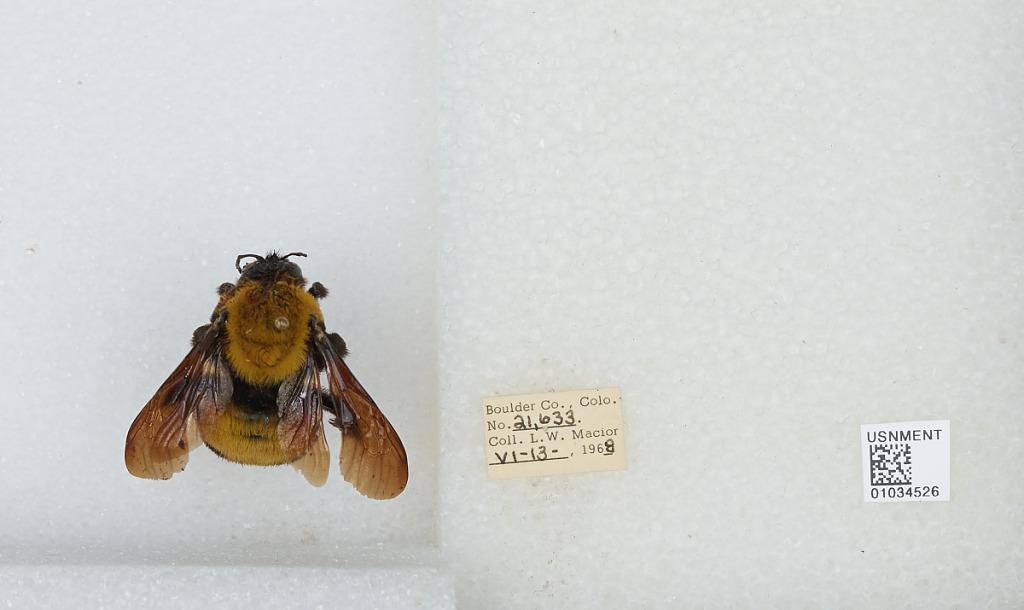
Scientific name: Bombus (Separatobombus) morrisoni Cresson
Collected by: L. Macior
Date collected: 1968-6-13
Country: United States
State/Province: Colorado
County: Boulder
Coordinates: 40.015, -105.27